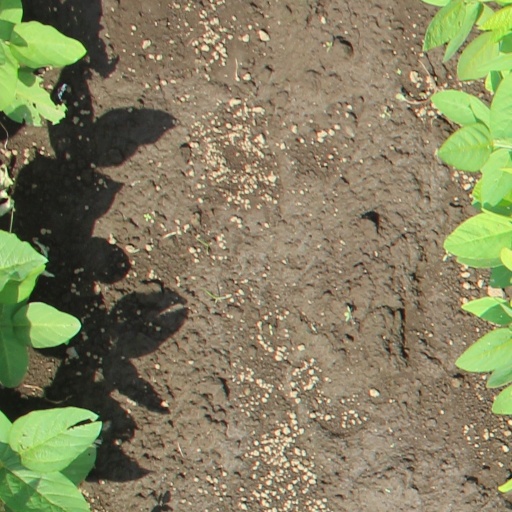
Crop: soybean